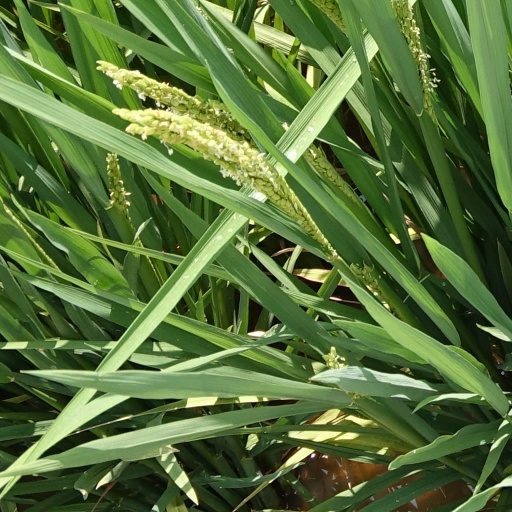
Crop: rice